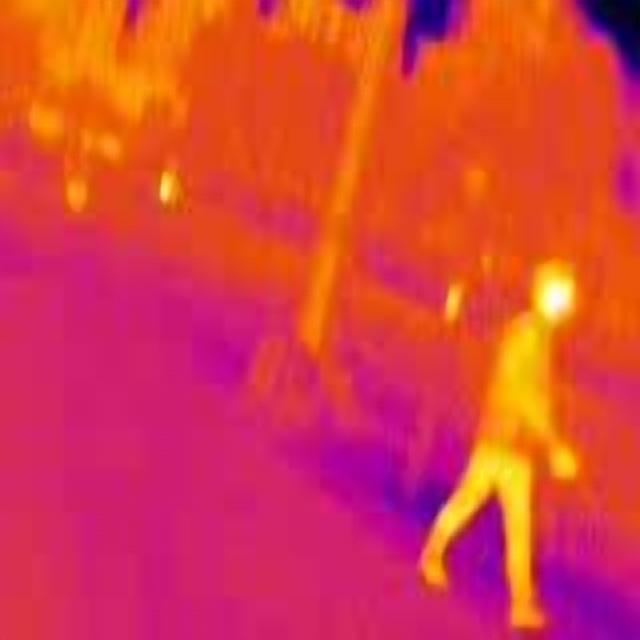
Detected objects:
label: person